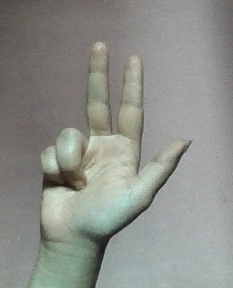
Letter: al